Arizona City, Arizona

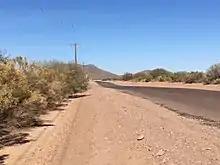
Northerly view towards the Casa Grande Mountains along Henness Road in Arizona City.

Arizona City is located at (32.751641, −111.679283). According to the United States Census Bureau, the CDP has a total area of , of which is land and (1.29%) is water.